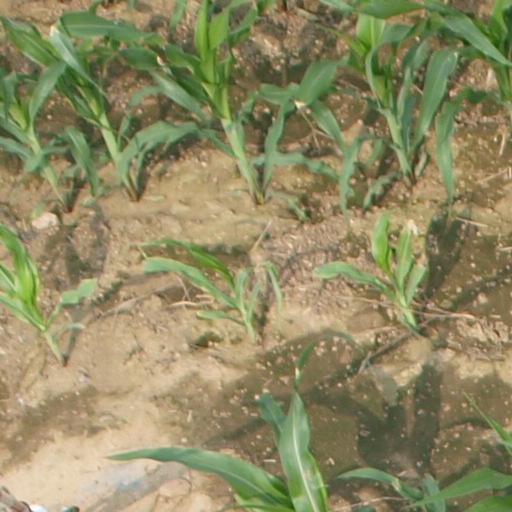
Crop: maize; corn